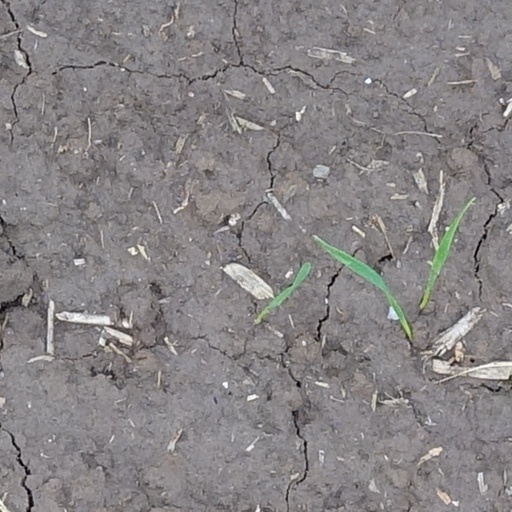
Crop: wheat